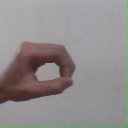
अक्षर: औ